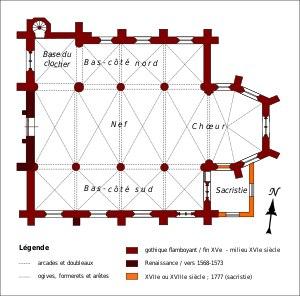
L'église Notre-Dame-de-la-Nativité est une église catholique paroissiale située à Othis, en Seine-et-Marne, en France. Elle a été bâtie entre la fin du XVᵉ et la première moitié du XVIᵉ siècle dans le style gothique flamboyant, en réutilisant en partie les maçonneries d'un édifice antérieur du XIVᵉ siècle. Seules les clés de voûte et la façade occidentale richement décorée se rattachent au style de la Renaissance. La façade, probablement achevée en 1573, compte parmi les plus remarquables de son époque dans tout le département. L'église elle-même est un édifice beaucoup plus modeste, à peine plus longue que large, et de hauteur médiocre. Son architecture est plus soignée que ne le suggèrent les élévations latérales et le chevet pratiquement frustes, mais les piliers monocylindriques et l'absence de formerets traduisent l'économie des moyens. L'église Notre-Dame a été classée aux monuments historiques par liste de 1875. Elle est aujourd'hui affiliée au secteur paroissial Ouest-Goële, avec siège à Dammartin-en-Goële, et les messes dominicales y sont célébrées irrégulièrement, environ un samedi soir par mois, à 18 h 30.